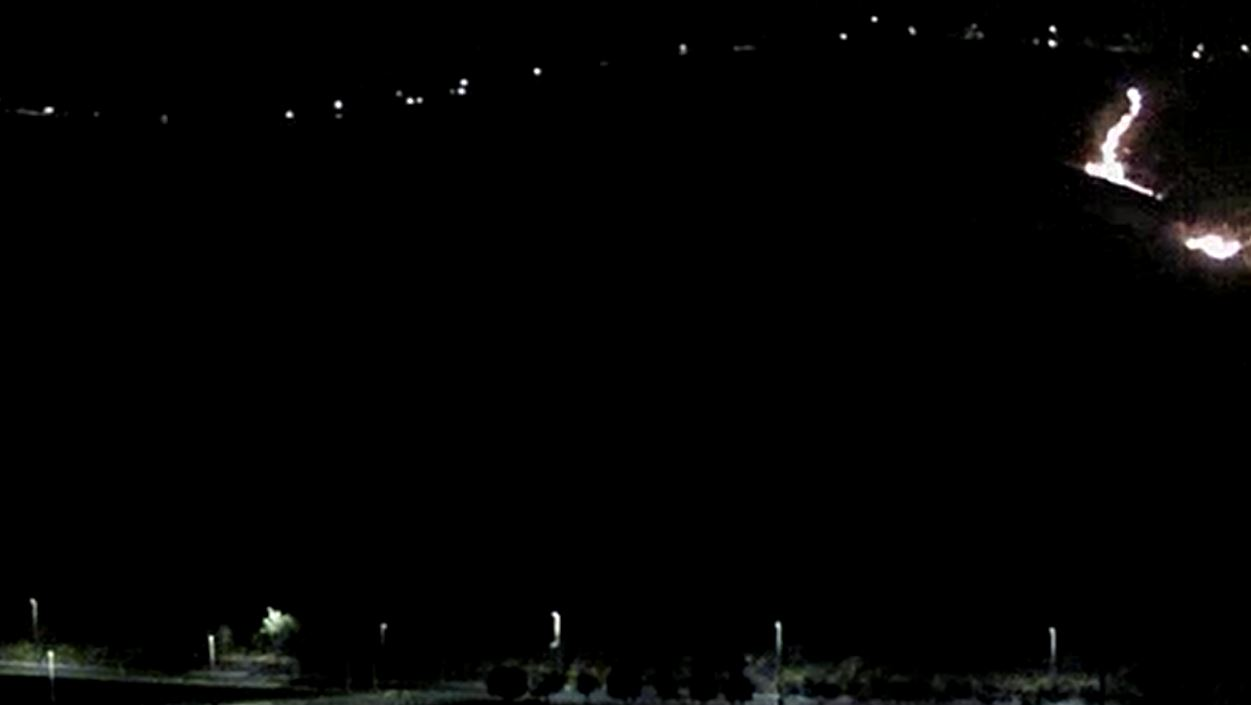
Fire: yes
Smoke: no